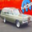
Label: automobile